Dezsö J. Horváth

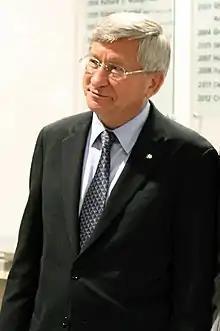
Dezsö Horváth in 2012

Dezsö Joseph Horváth, is a Canadian businessman and educator. He was the dean of York University's Schulich School of Business from 1988 until 2020, and is a director of Inscape Corporation and UBS Bank (Canada). He is a former director of numerous companies, including Samuel, Son & Co. Limited (2007–2018), Westport Innovations Inc. (2001–2016), Dofasco Inc. (1995–2006) and Credit Suisse First Boston Canada (1994–1999).